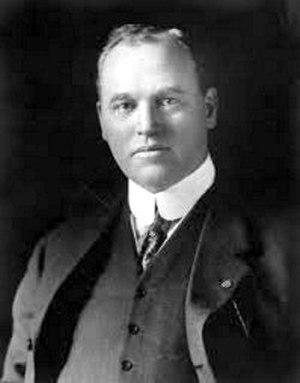
Horace Elgin Dodge est un pionnier de l'industrie automobile américaine et cofondateur avec son frère John Francis Dodge du constructeur Dodge. Les frères Dodge ont commencé par fabriquer des moteurs marins dans les années 1880. Ils produisent ensuite des vélos avant d’être l’un des principaux fournisseurs d’Henri Ford.